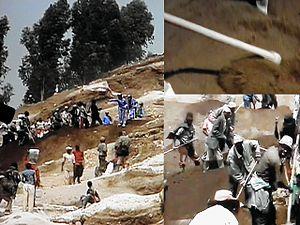
Le coltan est un minerai de couleur noire ou brun-rouge dont on extrait le niobium et le tantale. Il est formé par l'association de deux minéraux, la colombite [Nb₂O₆] et la tantalite [(Ta, Nb)₂O₆], en proportion variable.
Un smartphone est un téléphone mobile disposant en général d'un écran tactile, d'un appareil photographique numérique, des fonctions d'un assistant numérique personnel et de certaines fonctions d'un ordinateur portable.